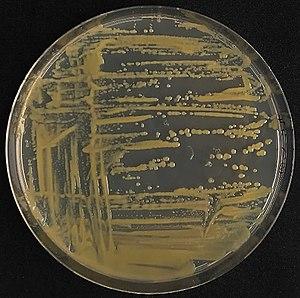
Colonies de Xanthomonas campestris pv. vitians sur milieu TSA 1/10eme